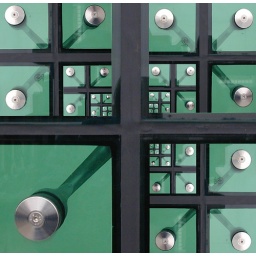
Marks &amp;amp; Spencer window in Southampton - with a little computer manipulation.